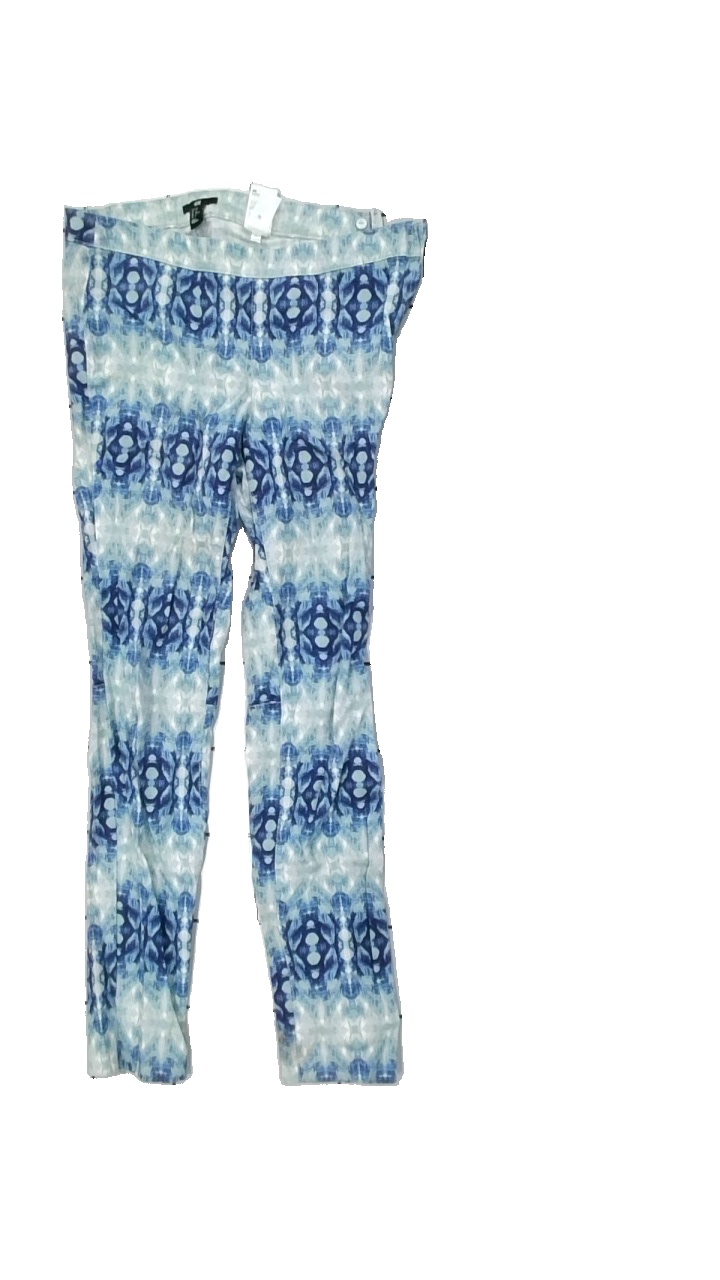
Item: Trousers (Ladies)
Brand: H&m
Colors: Blue, Turquoise, White
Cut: Regular
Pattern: Other
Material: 100% cott
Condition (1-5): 3
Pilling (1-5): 4
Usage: Reuse
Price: <50